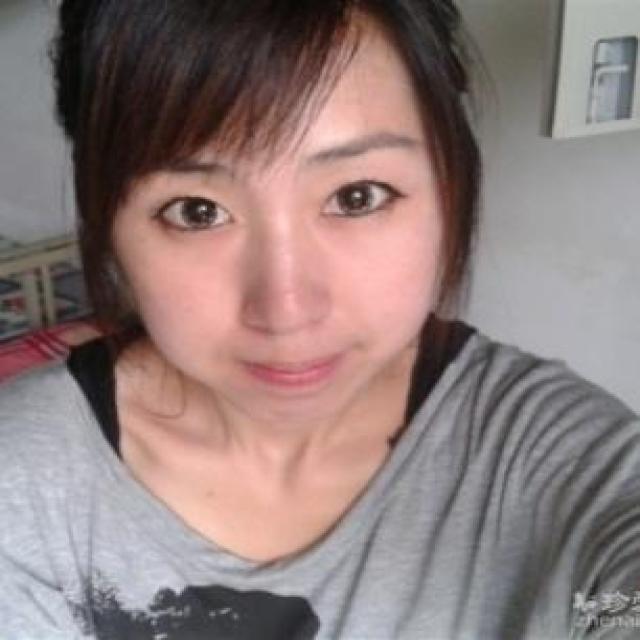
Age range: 21-44